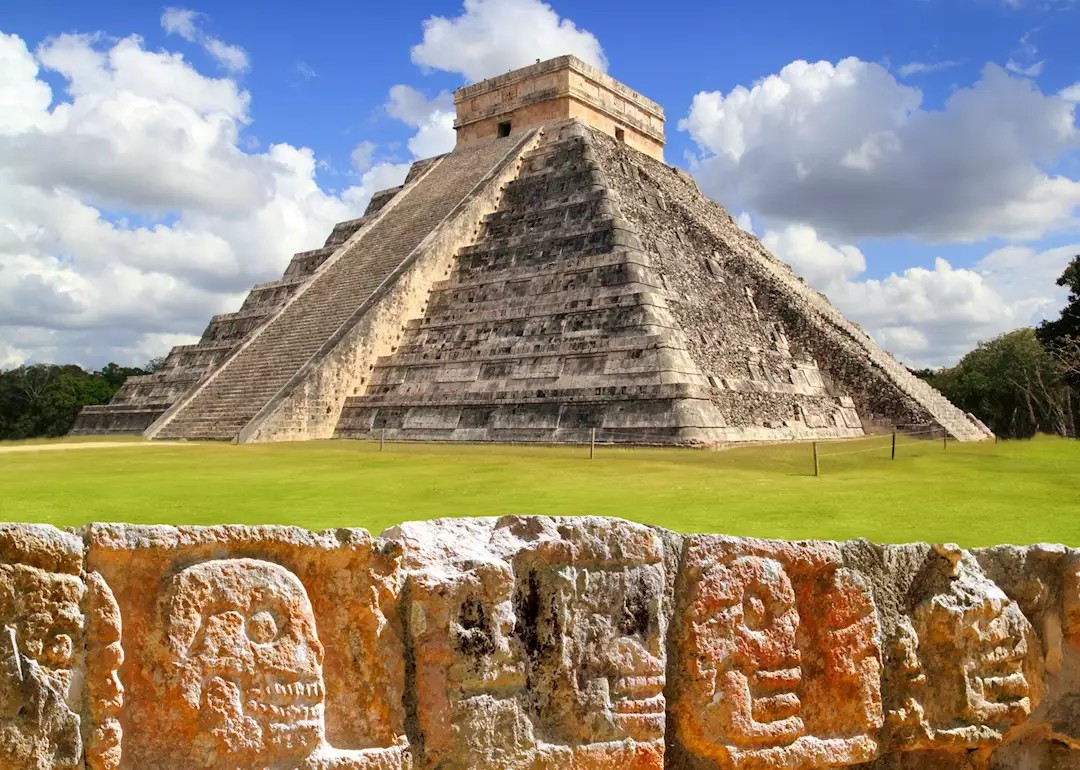
Landmark: Chichen Itza